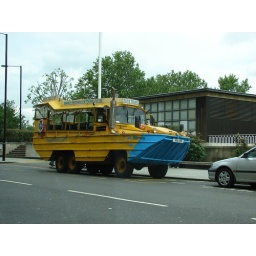
This picture was taken out of a car window, near the river